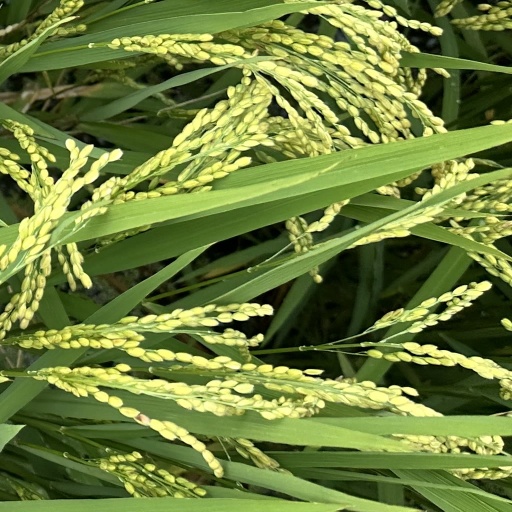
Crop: rice